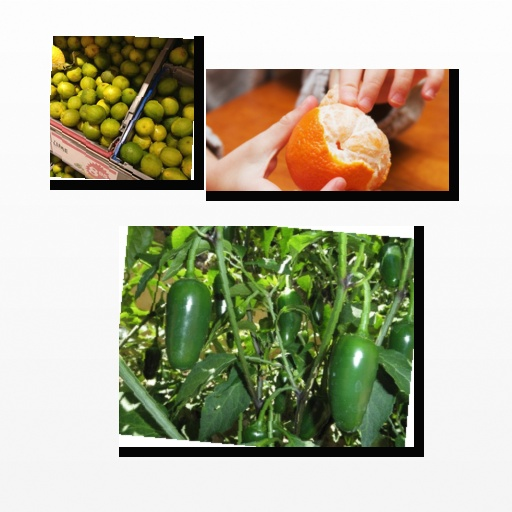
Food items: lime, jalapeno, orange